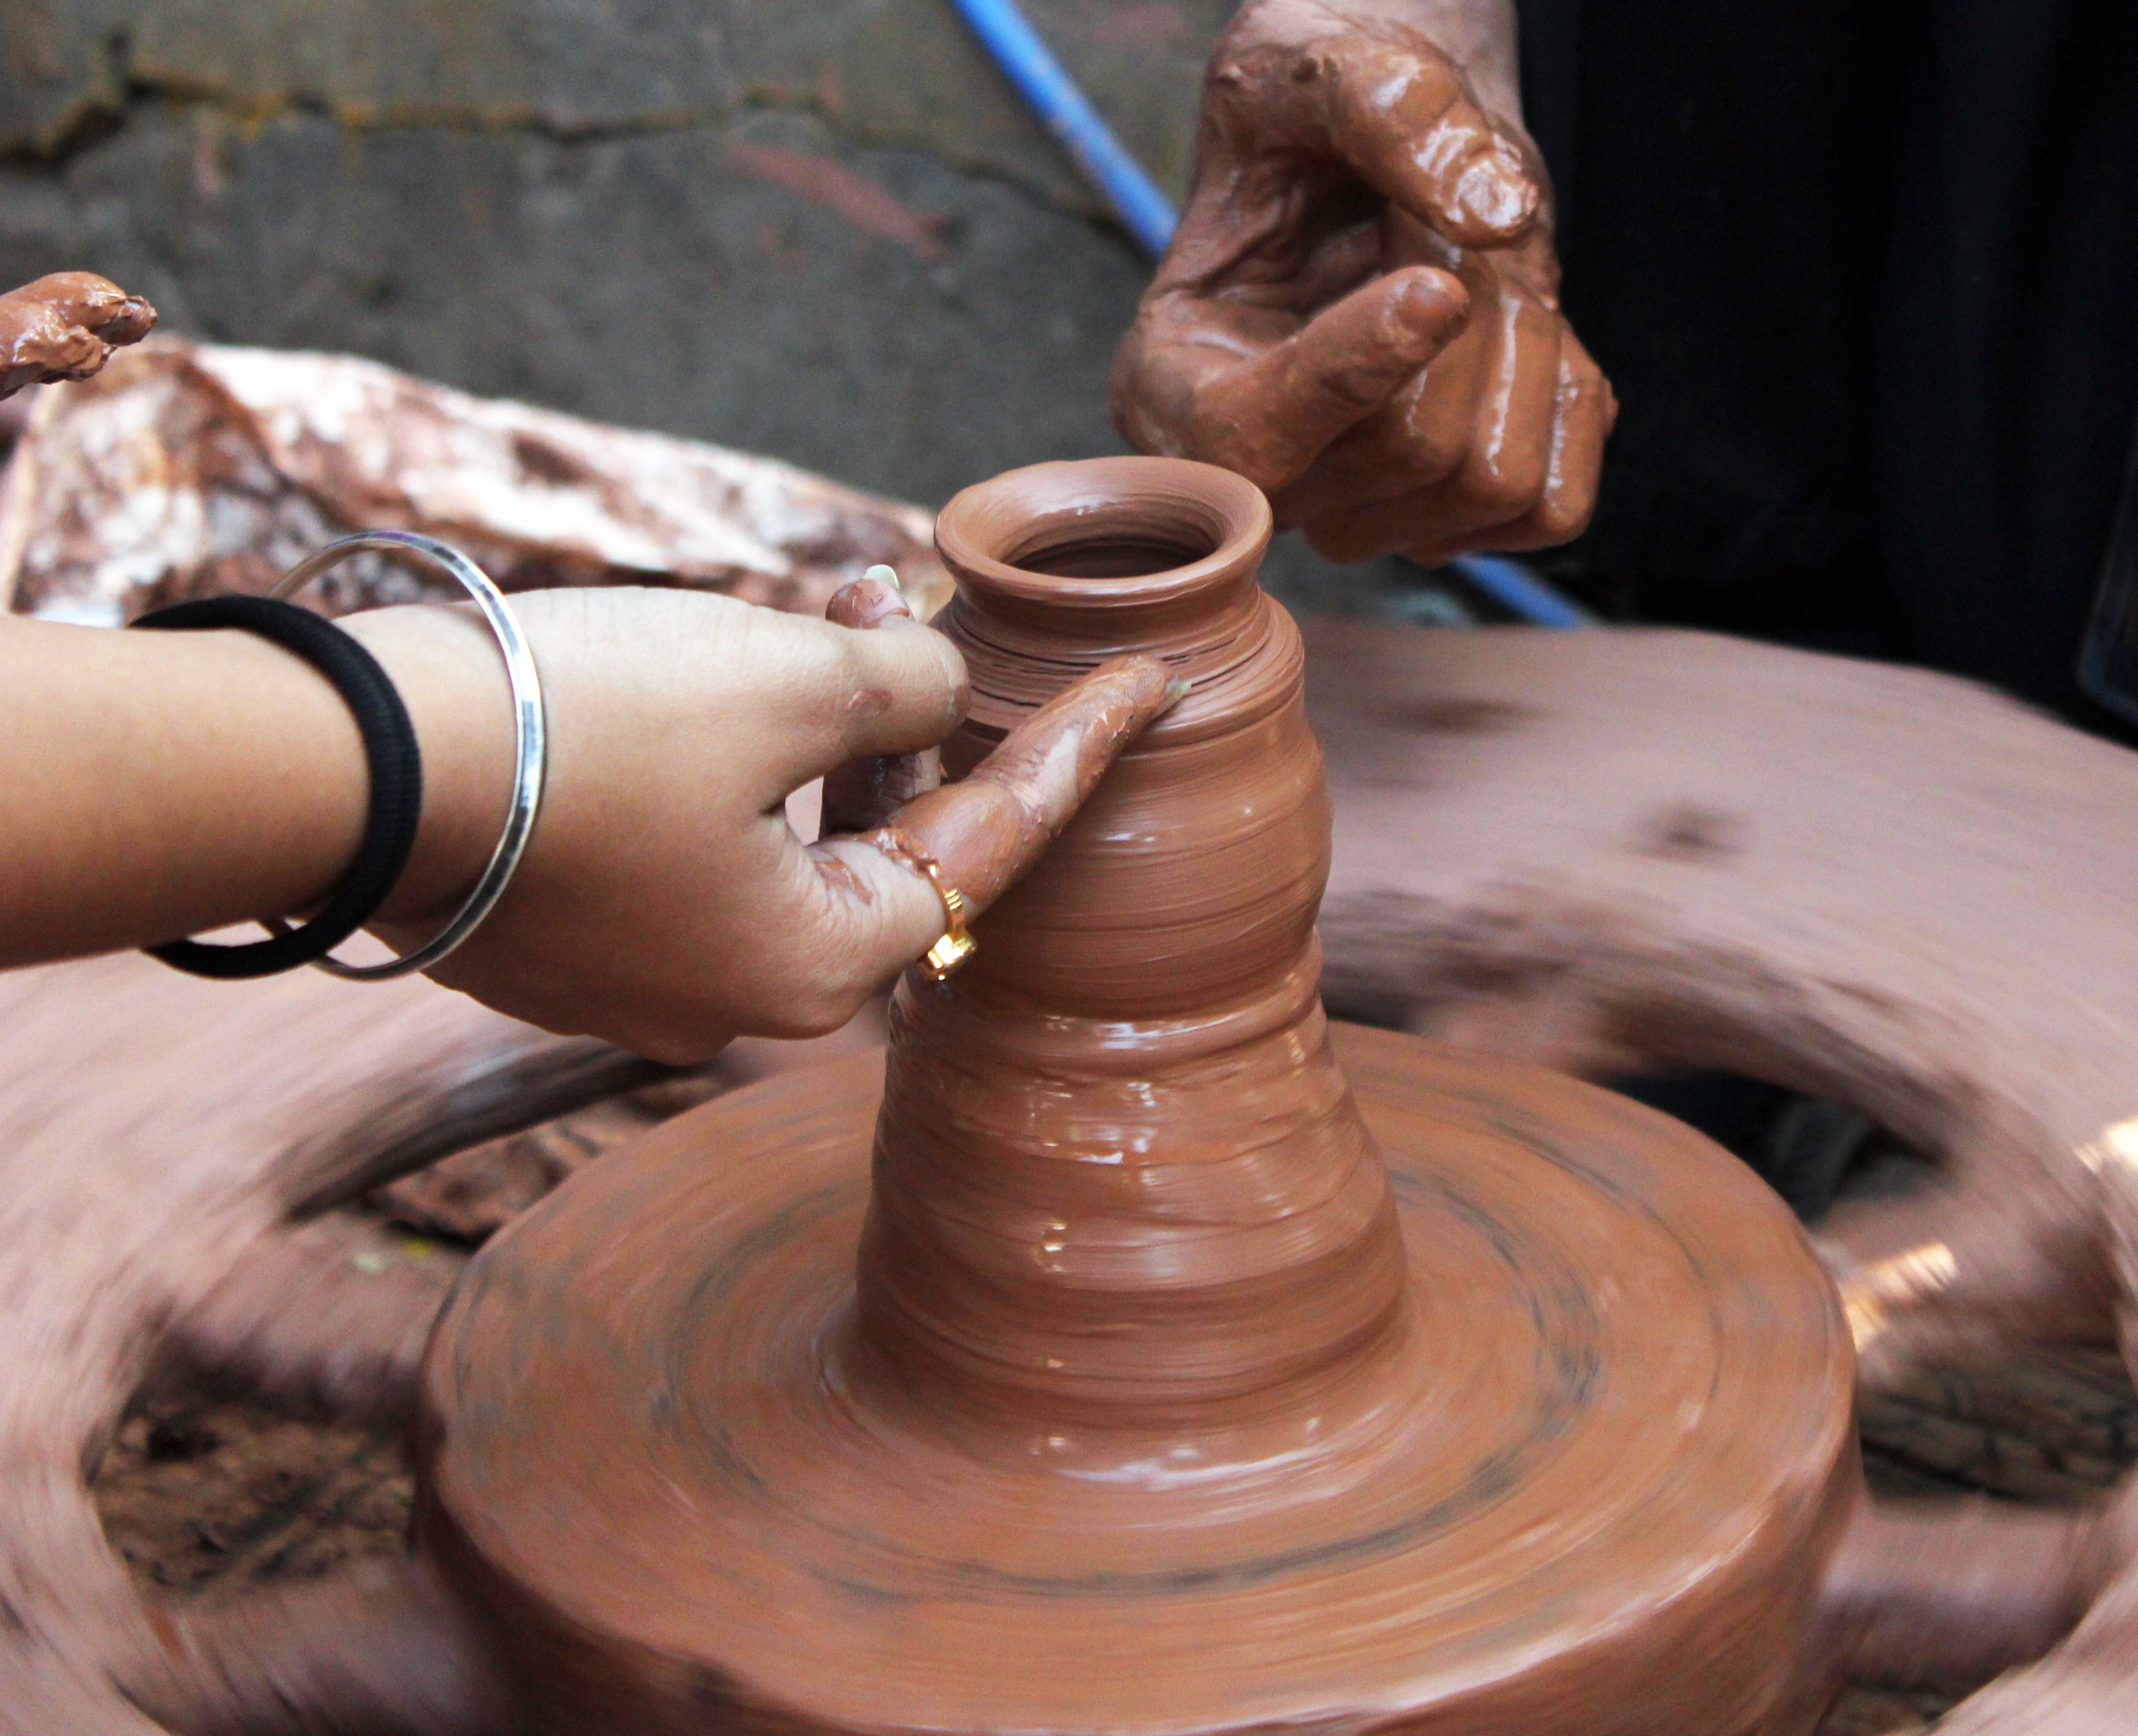
wheel, pot, jar, statue, mud, ceramic, metal, training, spinning, craft, closeup, pottery, skill, material, making, sculpture, art, creativity, rotation, handmade, craftsman, clay, learning, potter, carving, earthenware, shape, spin, traditional, handicraft, artisan, teaching, master, craftsmanship, moulding, guidance, potter's wheel, craftsperson